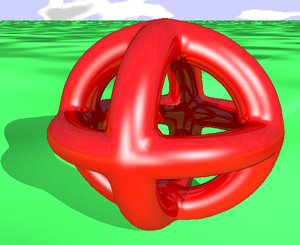
Une surface implicite est la surface de niveau d'une fonction différentiable f définie sur un ouvert de.